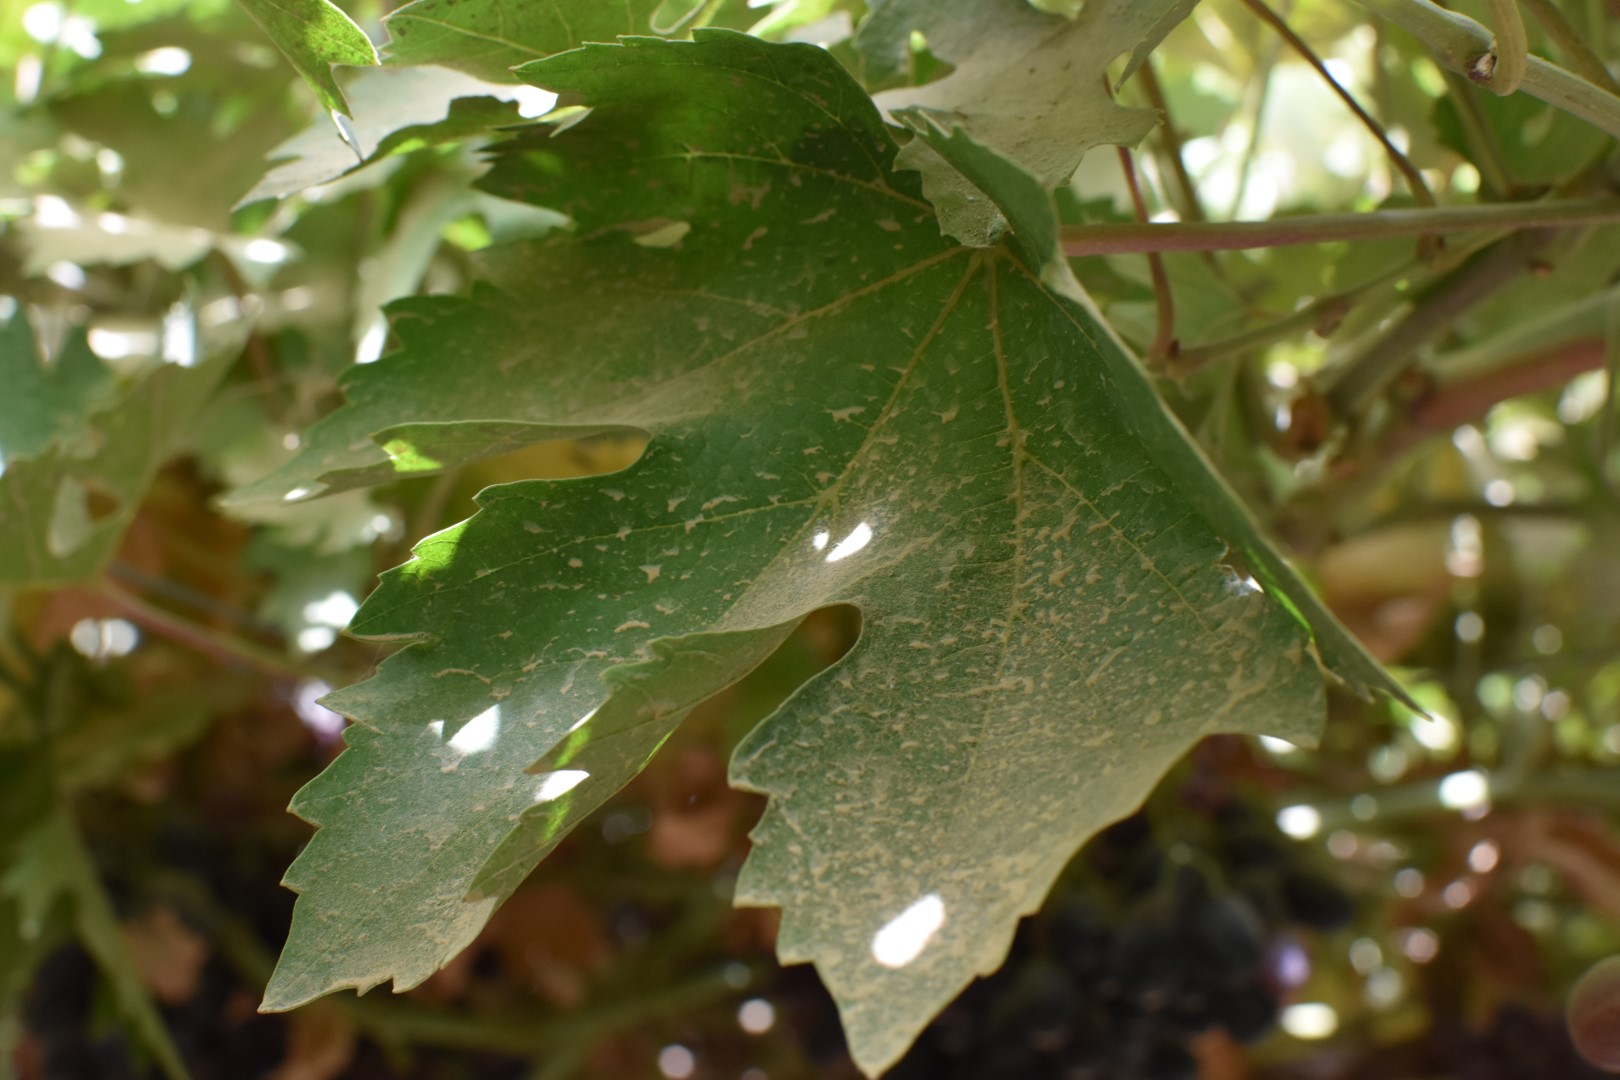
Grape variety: Riasi